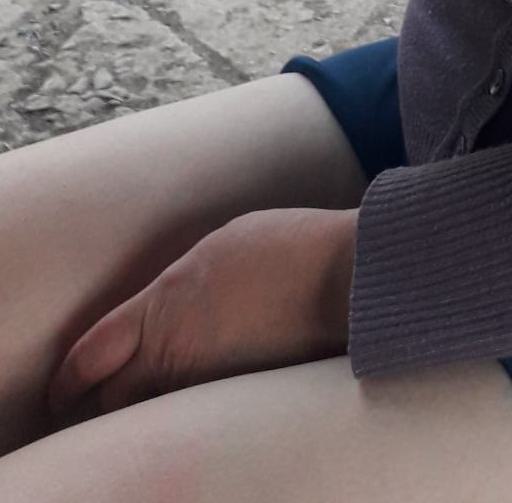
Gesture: no_gesture